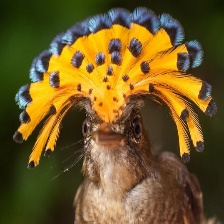
Species: ROYAL FLYCATCHER
Scientific name: ONYCHORHYNCHUS